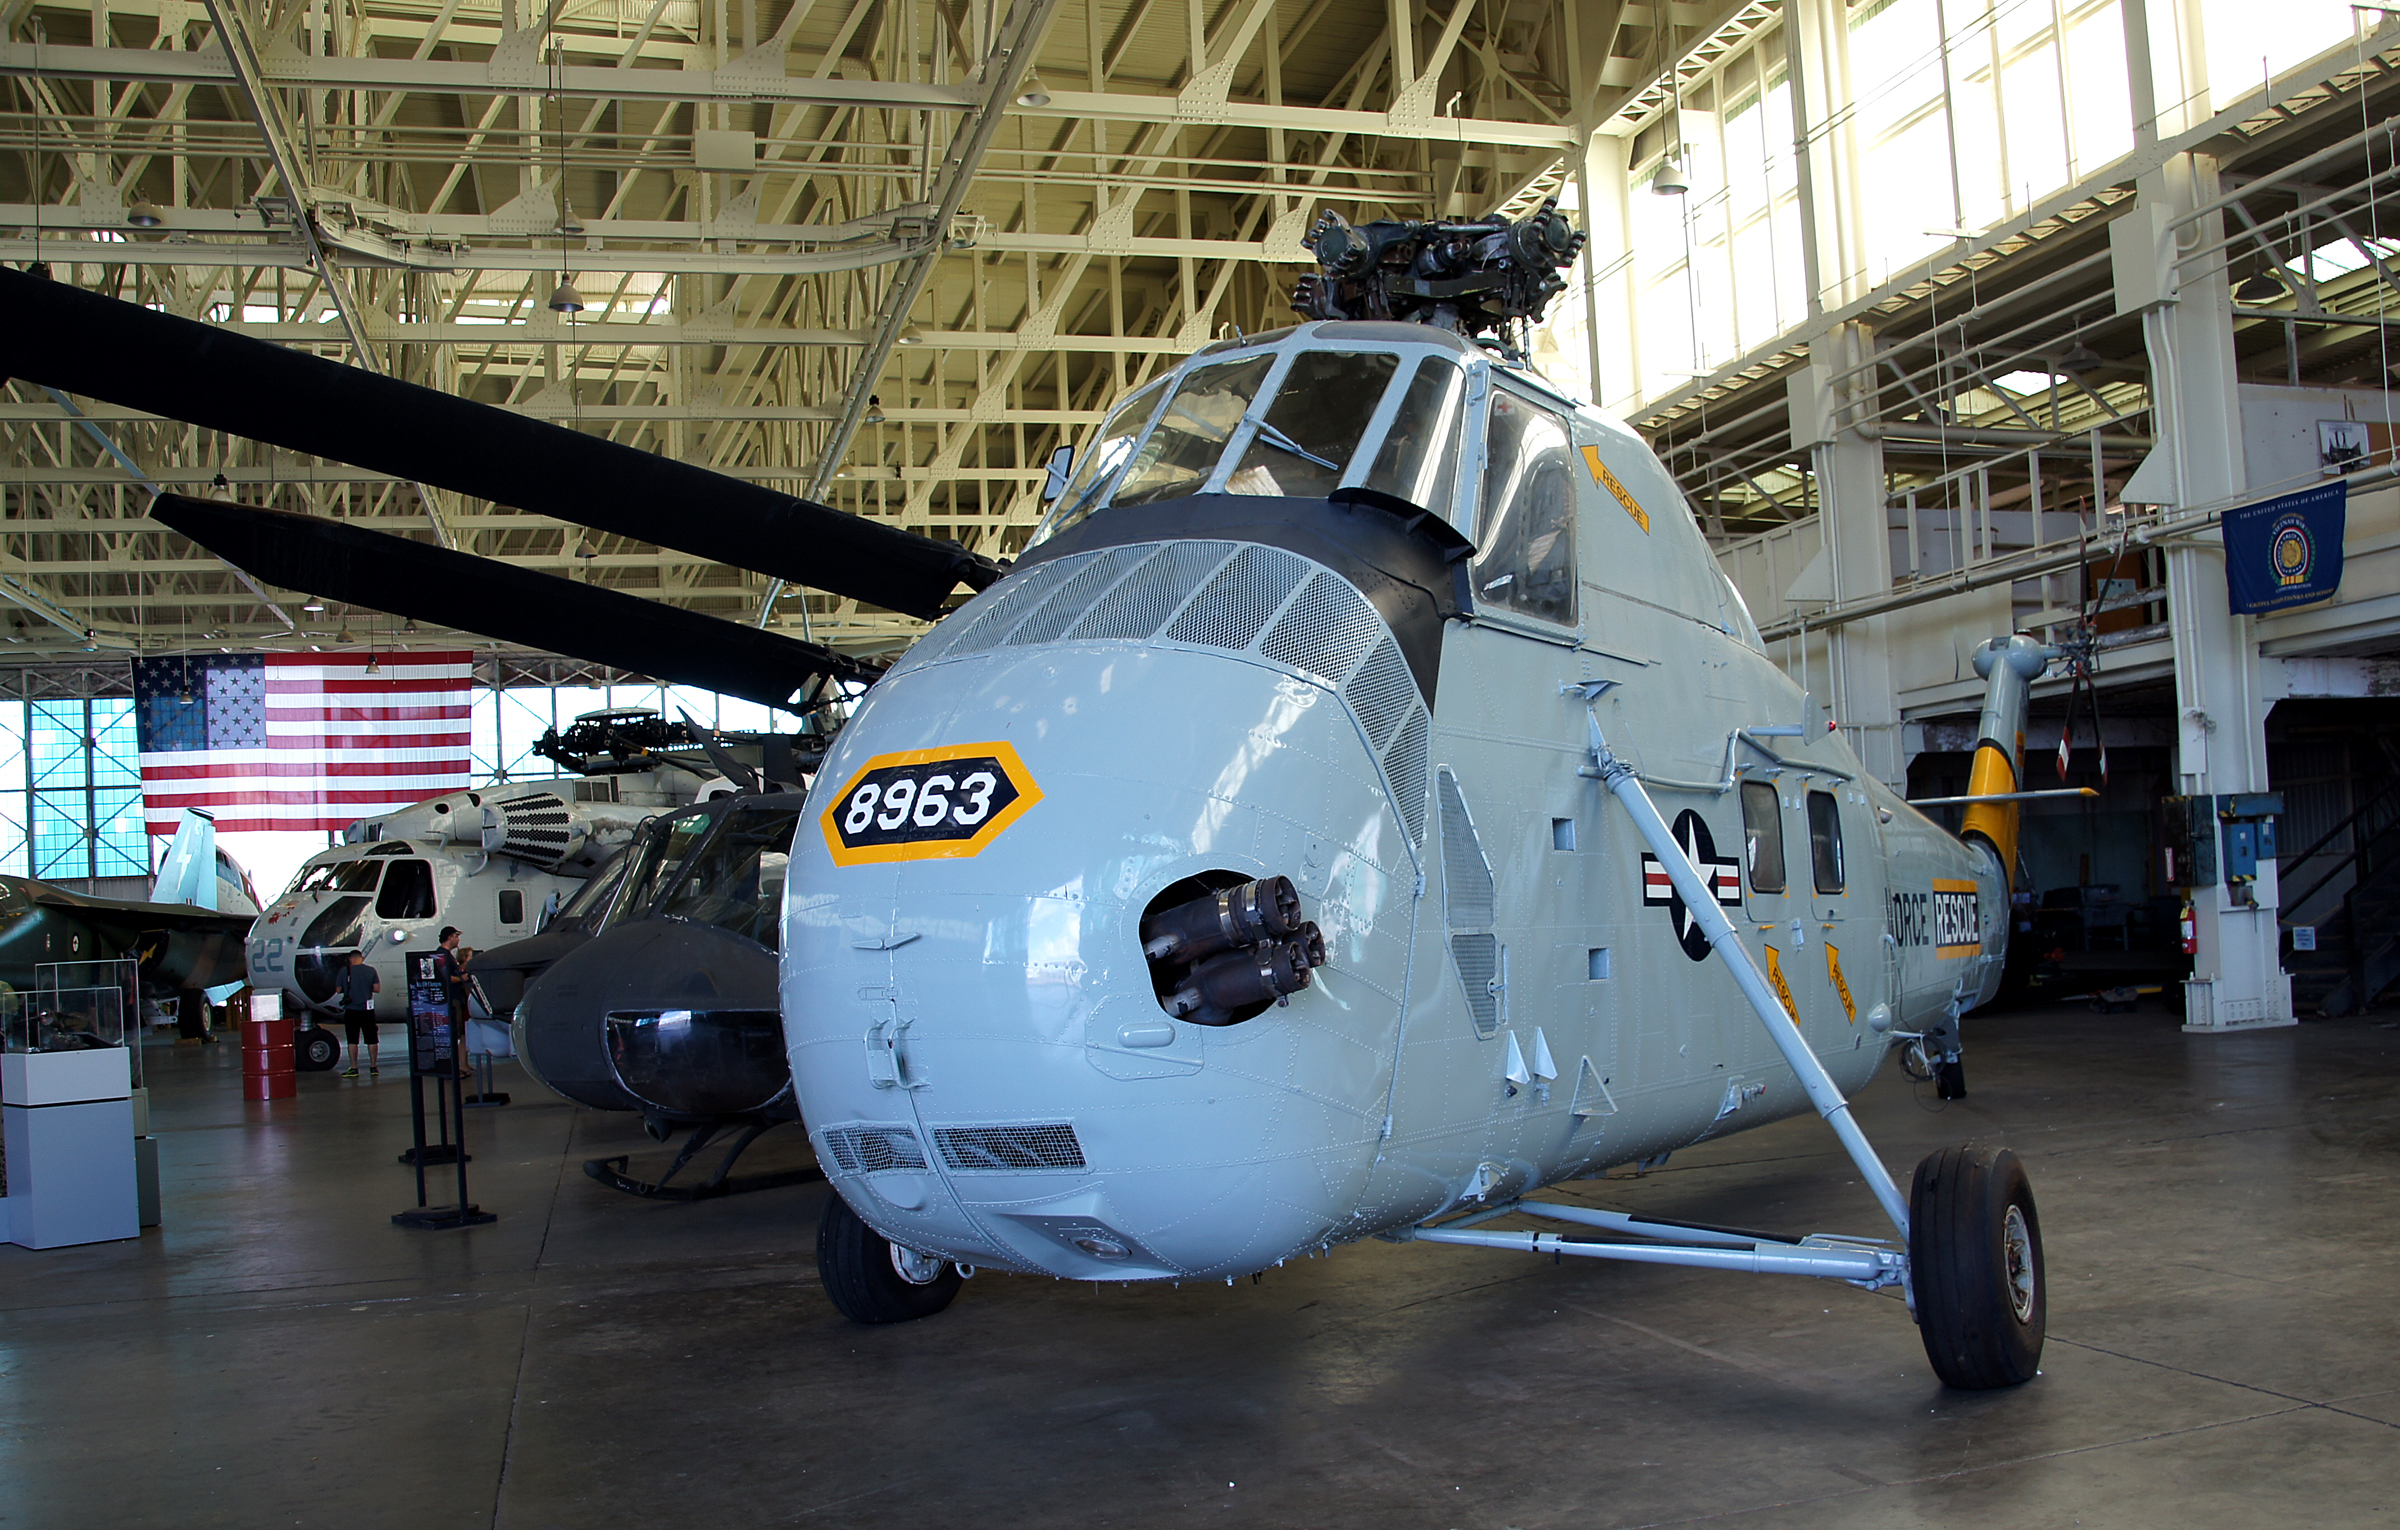
airplane, aircraft, vehicle, aviation, helicopter, sonydslra580, pacificavationmuseum, tamron18270mmpzd, aircraftdisplays, helicopters, rotorcraft, air force, atmosphere of earth, aerospace engineering, aircraft engine